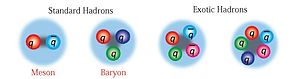
Hadron
Hadroner
En hadron er en partikel der er opbygget af kvarker der holdes sammen af gluoner. Da alle kvarker påvirkes af den stærke kraft vil alle hadroner ligeledes påvirkes af den stærke kernekraft.